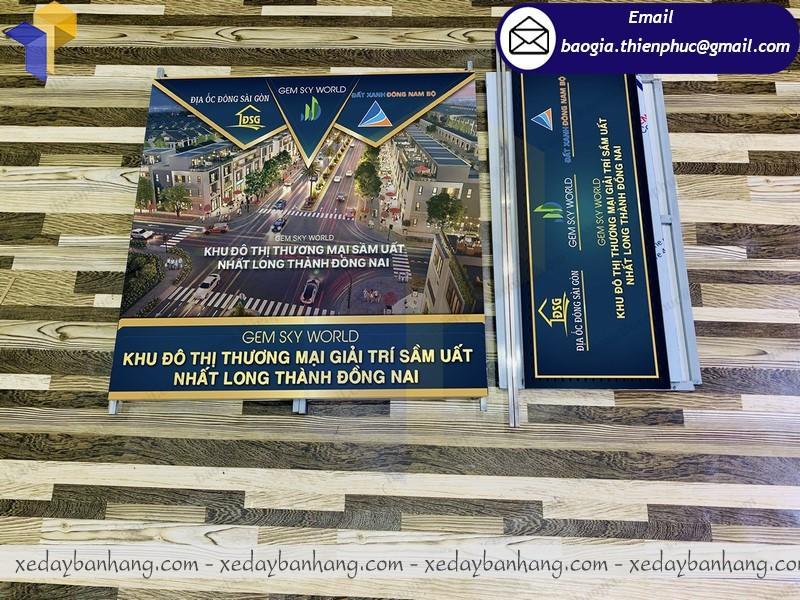
có hai tấm biển quảng cáo đang được đặt ở trên sàn nhà